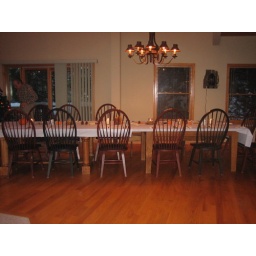
I picked this house in Deep Creek because it could seat all 15 of us for Thanksgiving dinner.